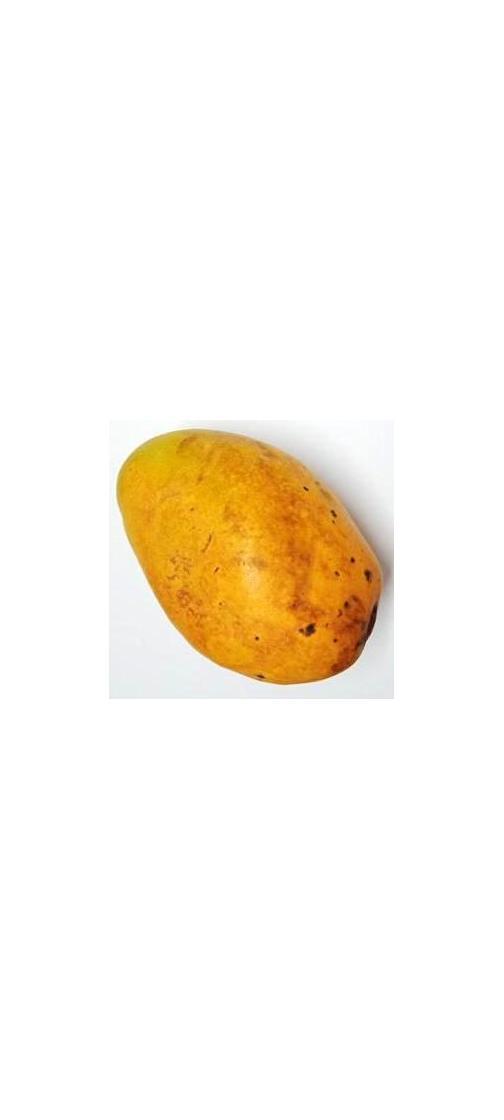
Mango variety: Bari-11